Abhimanyu (1989 film)

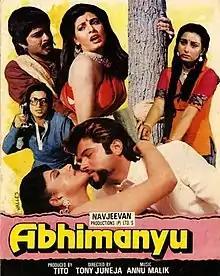
Poster

Abhimanyu is a 1989 Indian Hindi-language action drama film directed by Tony Juneja. The film stars Anil Kapoor, Kimi Katkar, Poonam Dhillon and Anita Raj. It is a remake of the 1982 Tamil film "Sakalakala Vallavan". It was a flop despite being a satisfactory opening.